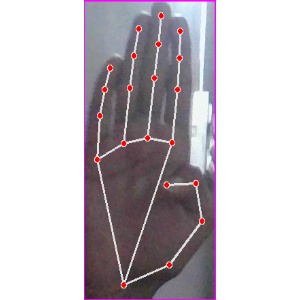
अक्षर: झ